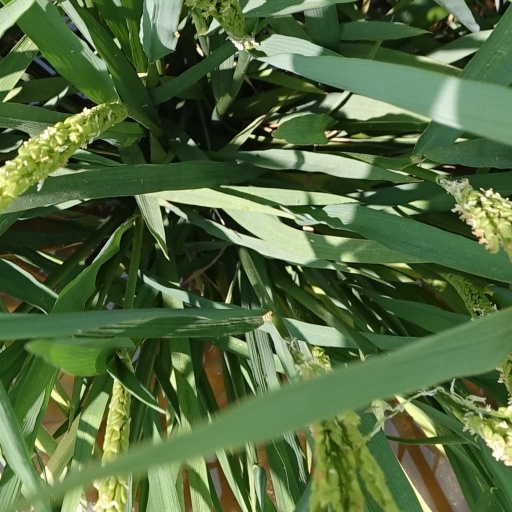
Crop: rice